Tyrese Haliburton

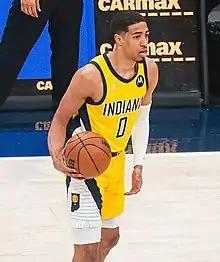
Haliburton in 2022

On November 6, 2018, Haliburton made his college debut for Iowa State, posting 12 points, four rebounds and four assists in a 79–53 victory over Alabama State. He scored a season-high 16 points in an 82–55 victory against Omaha on November 26. On December 9, Haliburton recorded 15 points and 17 assists, with one turnover, in a 101–65 victory over Southern. His 17 assists were the most by an Iowa State player in any game, surpassing the previous record set by Eric Heft in 1974. Through 35 appearances in his freshman season, Haliburton averaged 6.8 points, 3.6 assists and 1.5 steals per game. He was the only NCAA Division I true freshman, other than Zion Williamson, to accumulate at least 50 steals and 30 blocks. Haliburton had an assist-to-turnover ratio of 4.5, which led the Big 12 Conference and ranked second in Division I.